Optical mineralogy

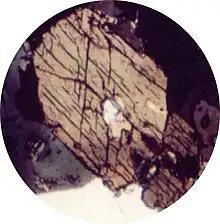
Amphibole in thin section exhibiting 60° cleavage angle.

The shapes of the crystals determine in a general way the outlines of the sections of them presented on the slides. If the mineral has one or more good cleavages, they will be indicated by sets of similarly oriented planes called cleavage planes.